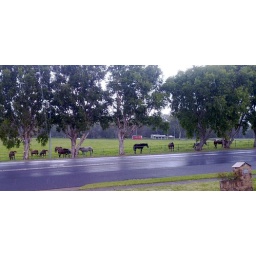
Every saturday and sunday morning the horses come to the fence because they fed by passing motorists.